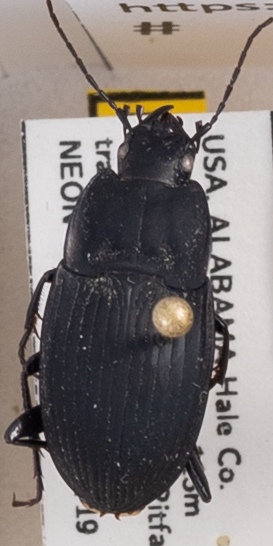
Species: Dicaelus furvus carinatus
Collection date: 2022-07-19
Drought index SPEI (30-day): -0.46
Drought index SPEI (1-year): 0.32
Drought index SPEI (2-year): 1.13